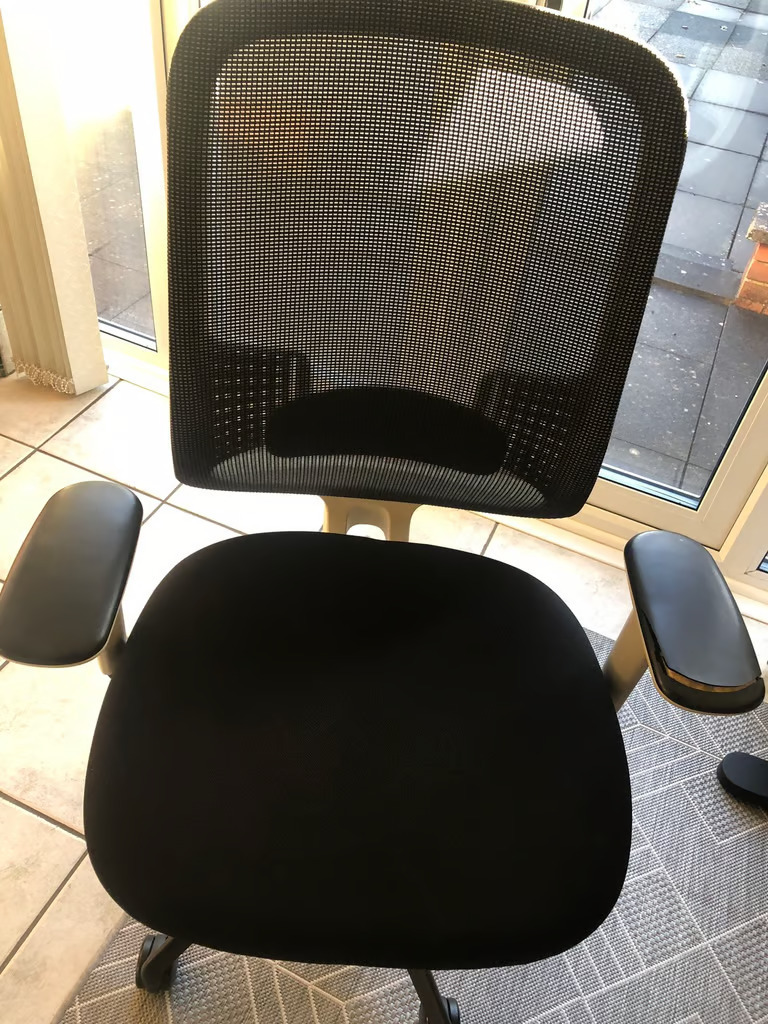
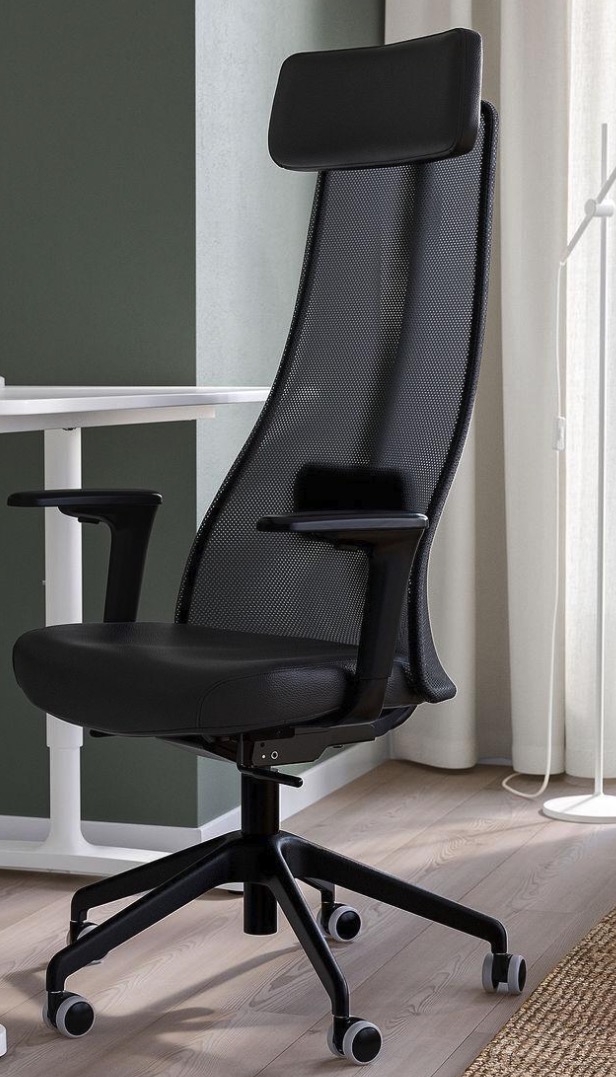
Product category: items_chair
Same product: no